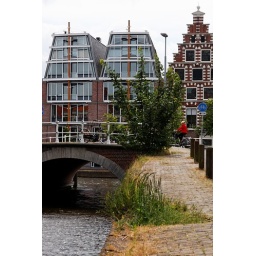
Modern architecture in Haarlem, houses in tall ship disguise